Buzby

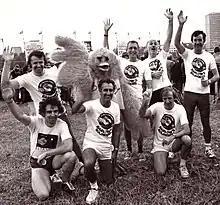
A group of runners from British Telecommunications with mascot Buzby at a fun run in London in the 1970s

Buzby appeared in a series of television commercials with the catchphrase: "Make someone happy with a phone call". Buzby's voice was provided by Bernard Cribbins, and the character was animated by Charlie Jenkins of Trickfilm Studios, London.